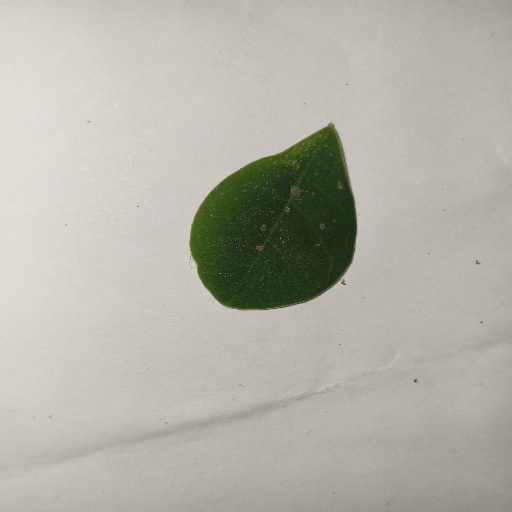
Species: Sojina
Leaf condition: Healthy Leaf